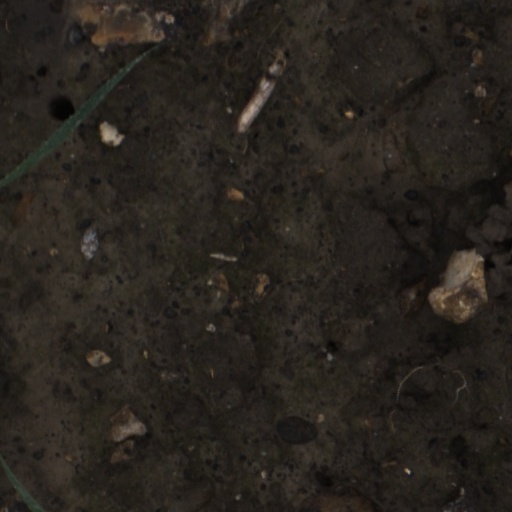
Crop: wheat